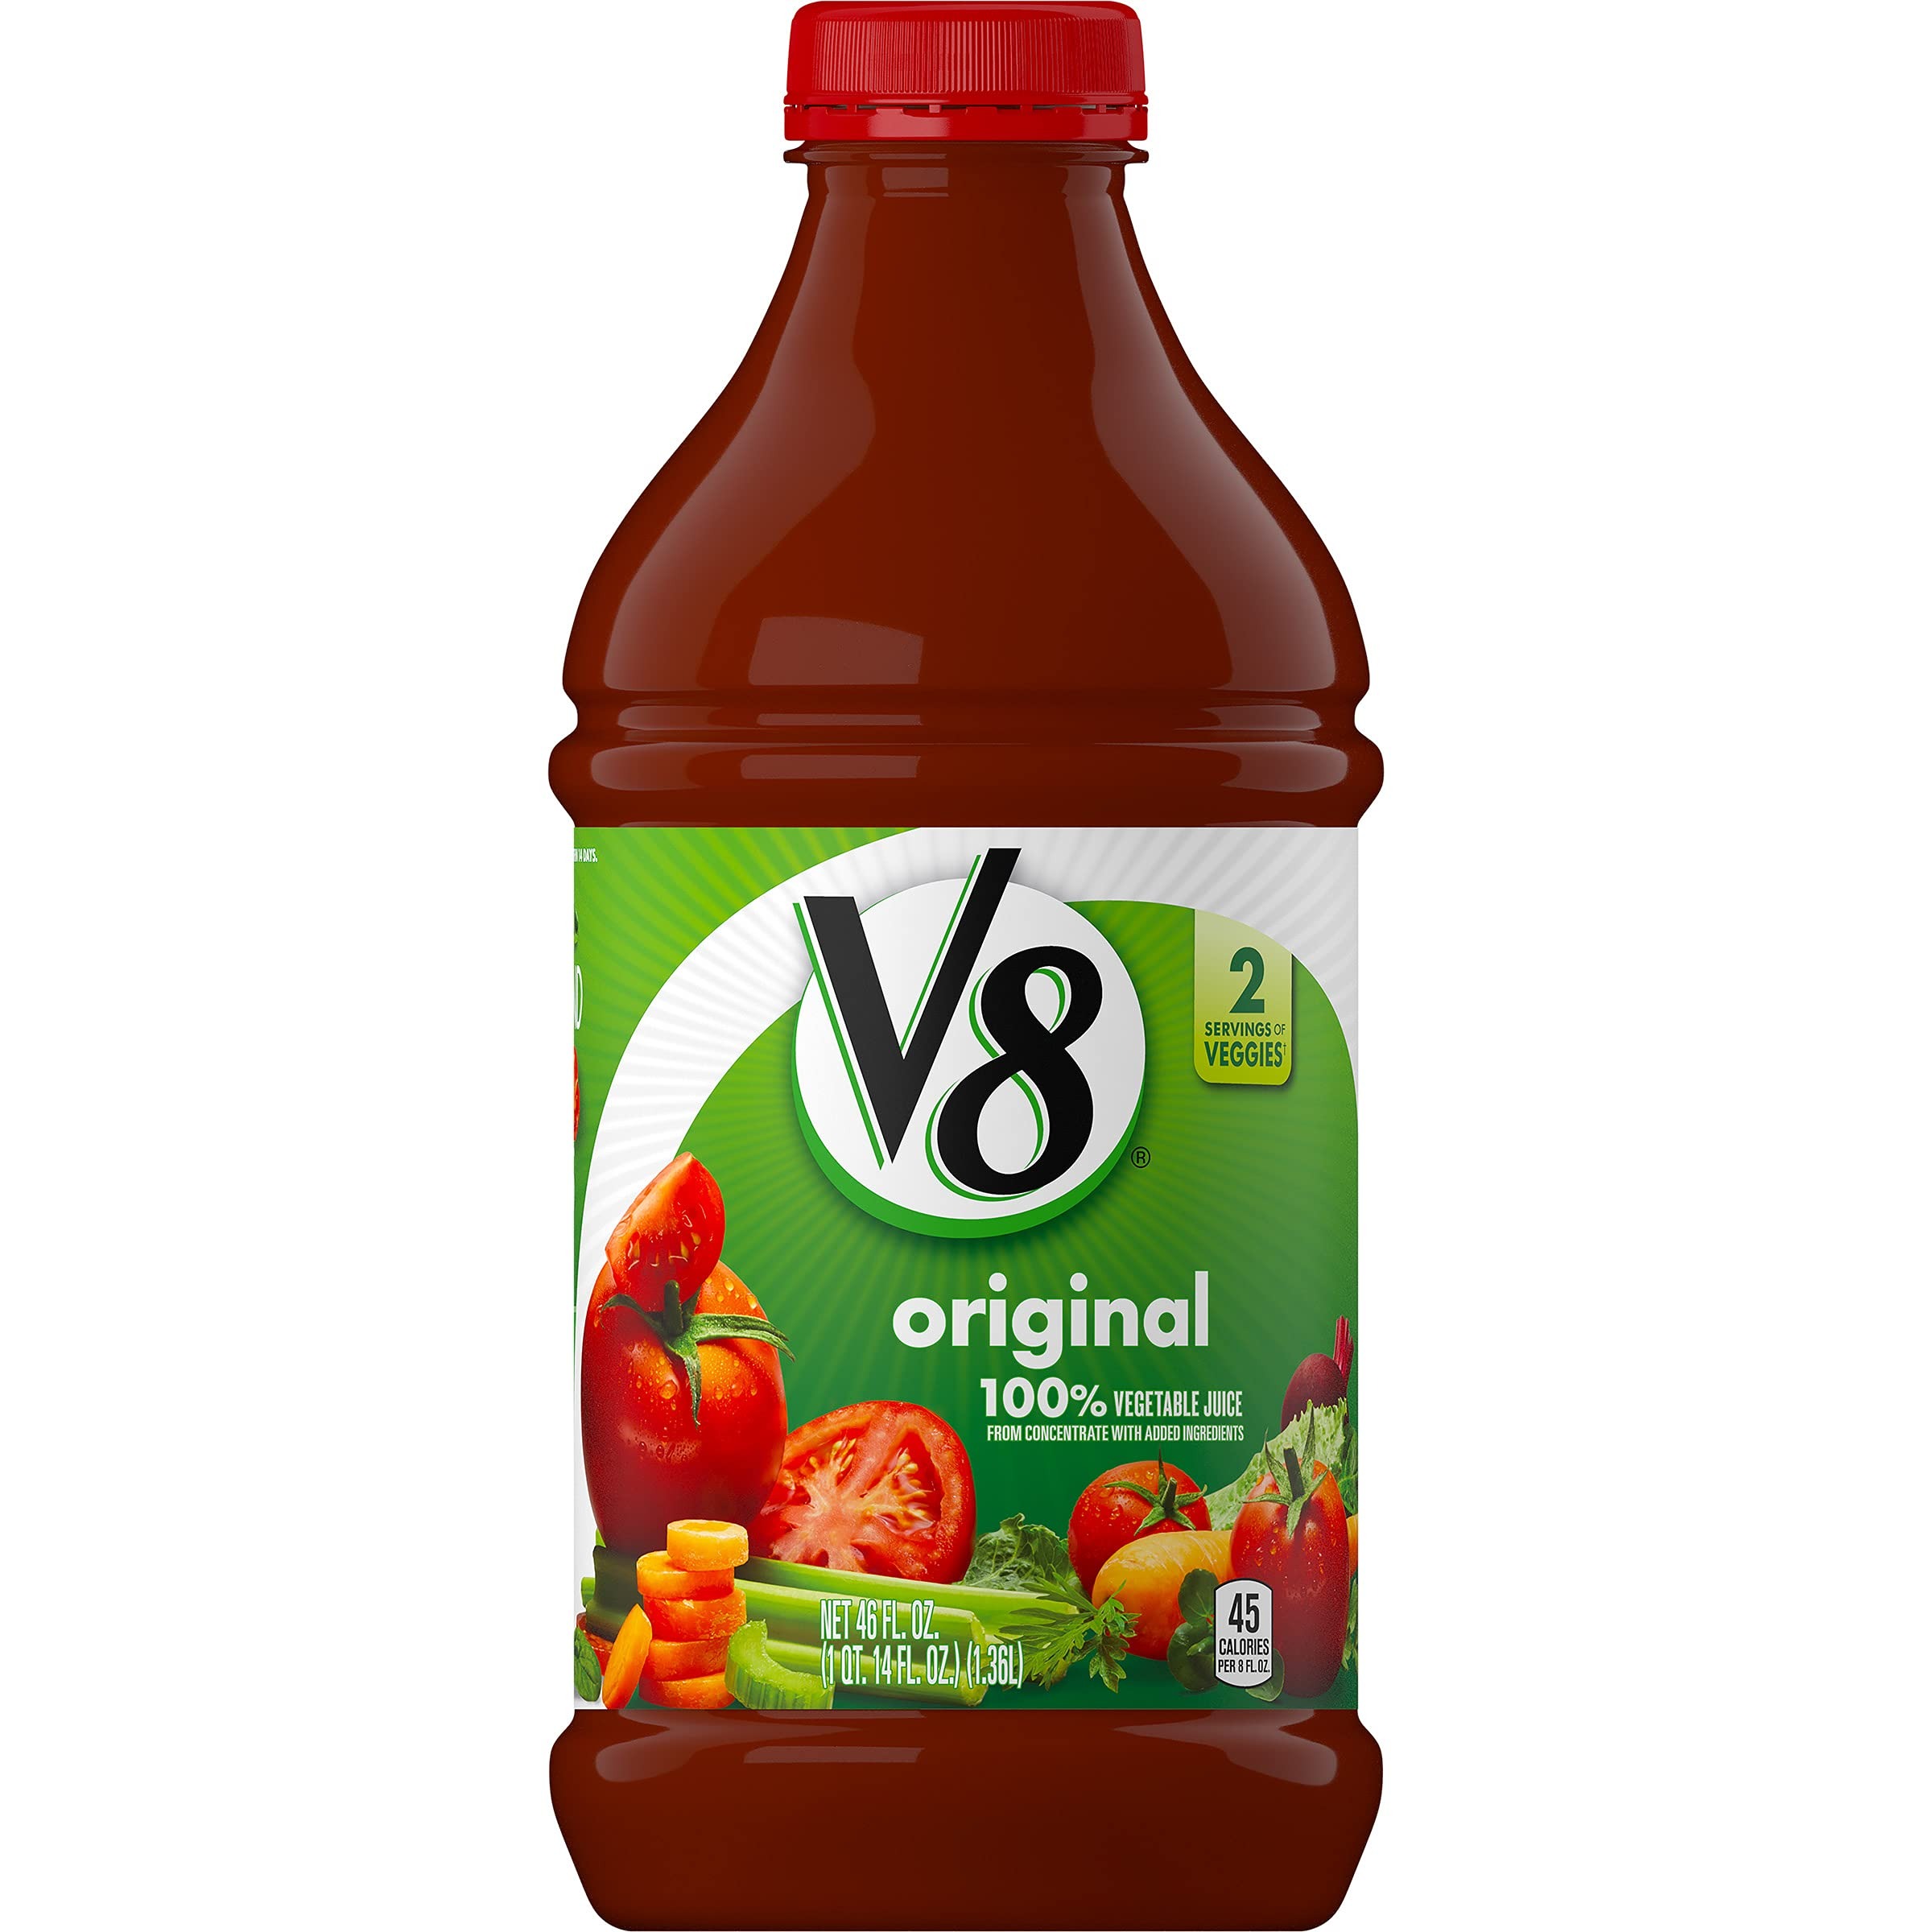
Item Name: V8 100% Vegetable Juice, Original, 46 Ounce
Bullet Point 1: 100% vegetable juice made from a blend of tomatoes, carrots, celery, beets, parsley, lettuce, watercress and spinach.
Bullet Point 2: 2 full servings of vegetables in every 8oz. glass and an excellent source of vitamins A & C [8 FL. OZ. JUICE PROVIDES 2 SERVINGS (1 CUP) OF VEGETABLES. DIETARY GUIDELINES RECOMMEND 2 1/2 CUPS OF A VARIETY OF VEGETABLES PER DAY FOR A 2,000 CALORIE DIET]
Bullet Point 3: No sugar added and no artificial colors, flavors or preservatives [Not a low-calorie food—see nutrition information panel for sugar and calorie content]
Bullet Point 4: Drink daily with a meal or as a snack to get vegetable powered nutrition!
Bullet Point 5: Non-GMO
Value: 46.0
Unit: Fl Oz

Price: 4.49